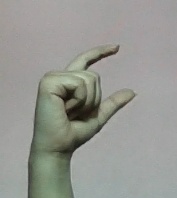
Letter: dal